Christian Ernst Stölzel

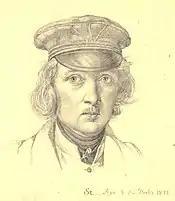
Self-portrait (1822)

He was born to , an engraver and art professor, who provided him and his two siblings with their primary education. At the age of sixteen, he decided that he too would become an engraver. In pursuit of that goal, he went to the Dresden Academy of Fine Arts, where he took lessons in perspective from . He also spent many evenings in self-study at the Skulpturensammlung.